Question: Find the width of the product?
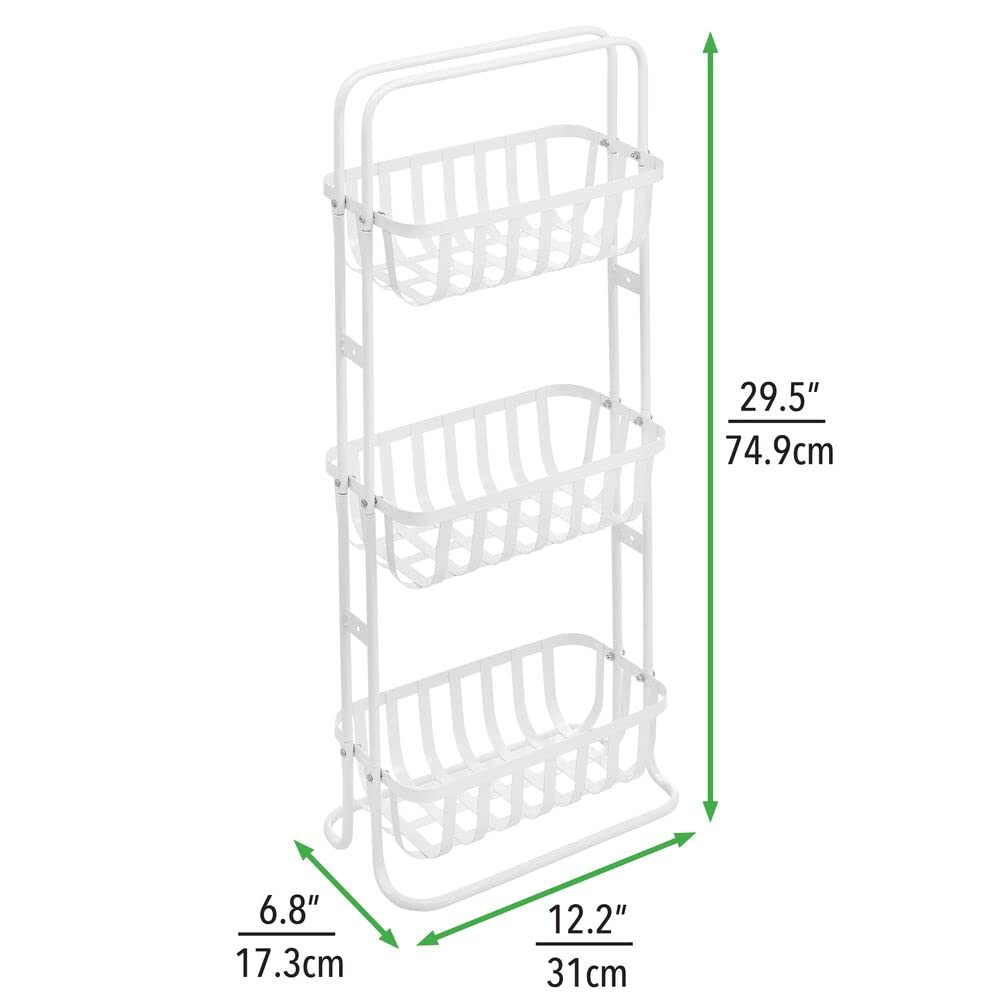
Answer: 12.2 inch